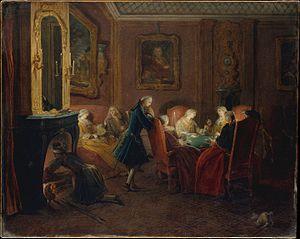
Pierre-Louis Dumesnil, né en 1698, mort en 1781, est un peintre et décorateur français, spécialisé dans les scènes de genre.